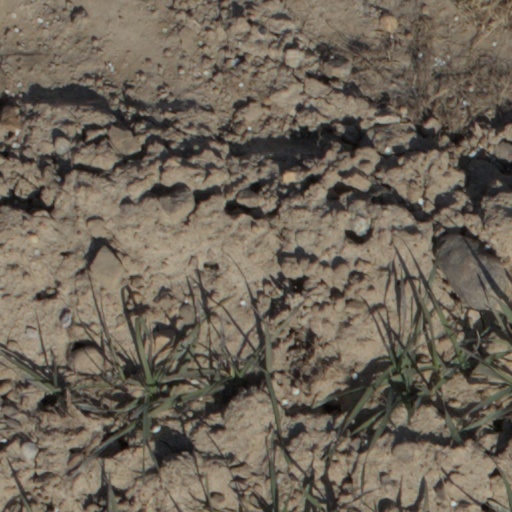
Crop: wheat